Annunciation Church, Sibiu

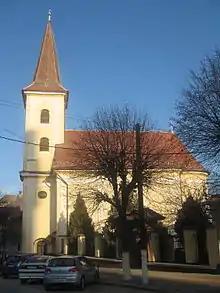
Annunciation Church

The Annunciation Church, also known as the "Church in the Ditch" ("Biserica din Groapă"), is a Romanian Orthodox church located at 5 Justiției Street in the Transylvanian city of Sibiu.